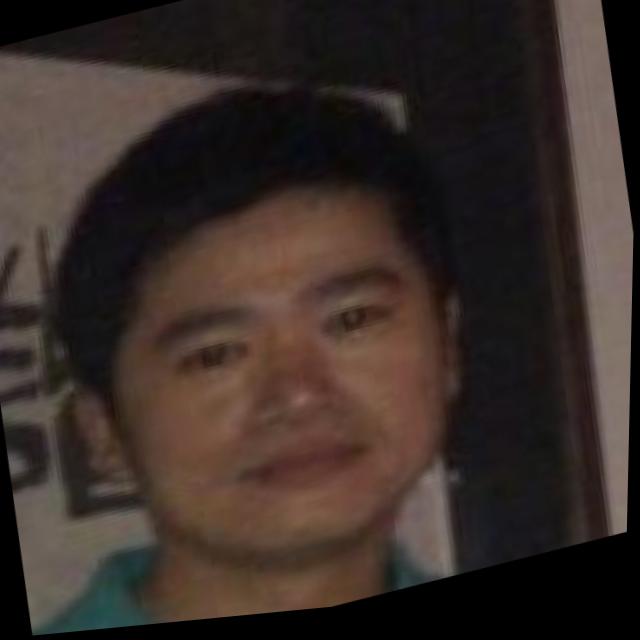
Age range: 21-44